Early life of Lord Byron

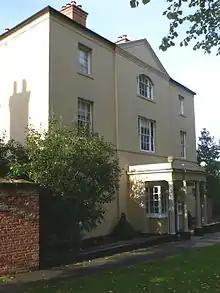
Byron's house in Southwell, Nottinghamshire

While not at school or college, Byron lived with his mother at Burgage Manor in Southwell, Nottinghamshire. Although there was some antagonism between mother and son, Byron cultivated friendships with Elizabeth Pigot and her brother, John, with whom he staged two plays for the delight of the community, along with Augusta Mary Byron, his half-sister. During this time, with the help of Elizabeth Pigot, who copied many of his rough drafts, he was encouraged to write his first volumes of poetry. "Fugitive Pieces" was the first, printed by Ridge of Newark, which contained poems written when Byron was only 14. However, it was promptly recalled and burned on the advice of his friend, the Reverend Thomas Becher, on account of its more amorous verses, particularly the poem "To Mary". The second edition impression of the book, called "Poems on Various Occasions" printed in January 1807, was given to John Pigot as a gift that he cherished until his death.